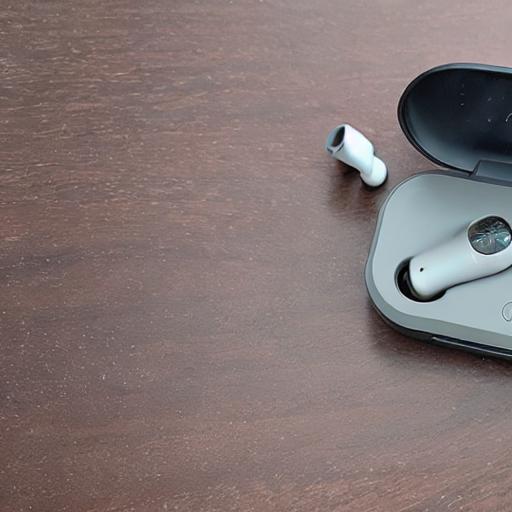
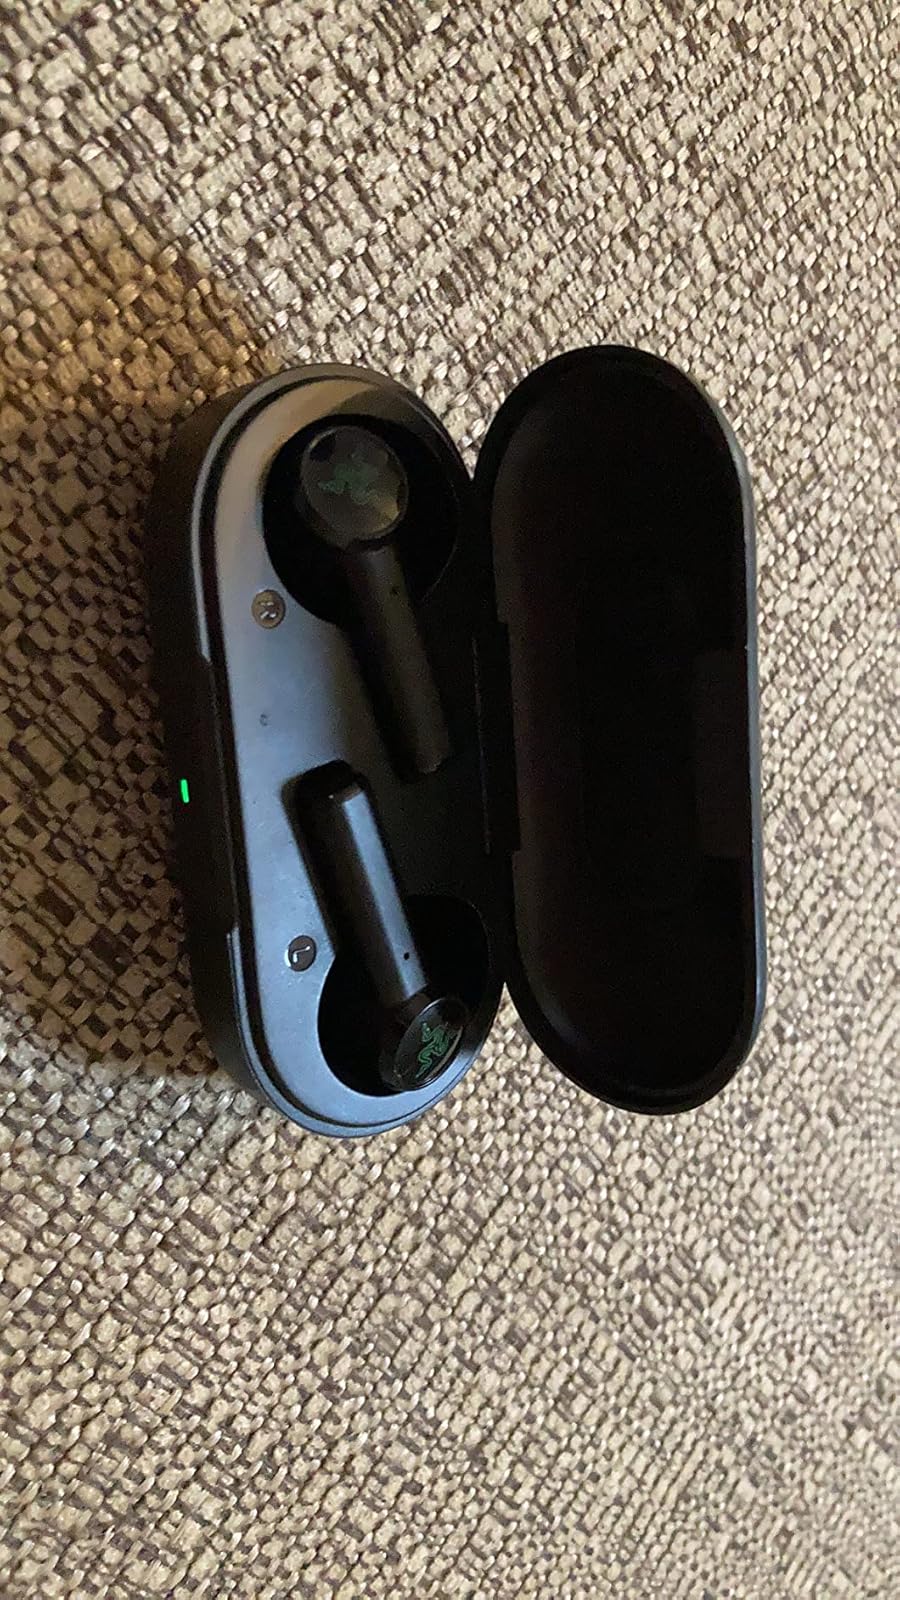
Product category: earbuds
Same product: no